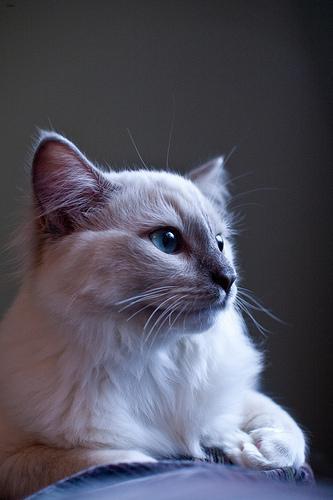
Ragdoll